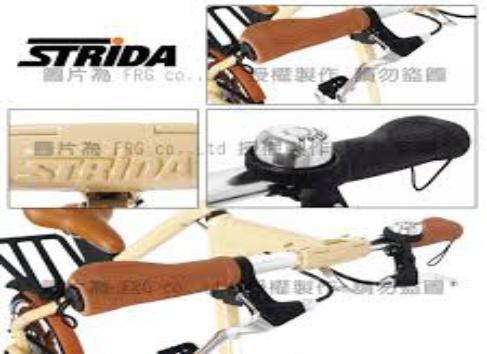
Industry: Sports